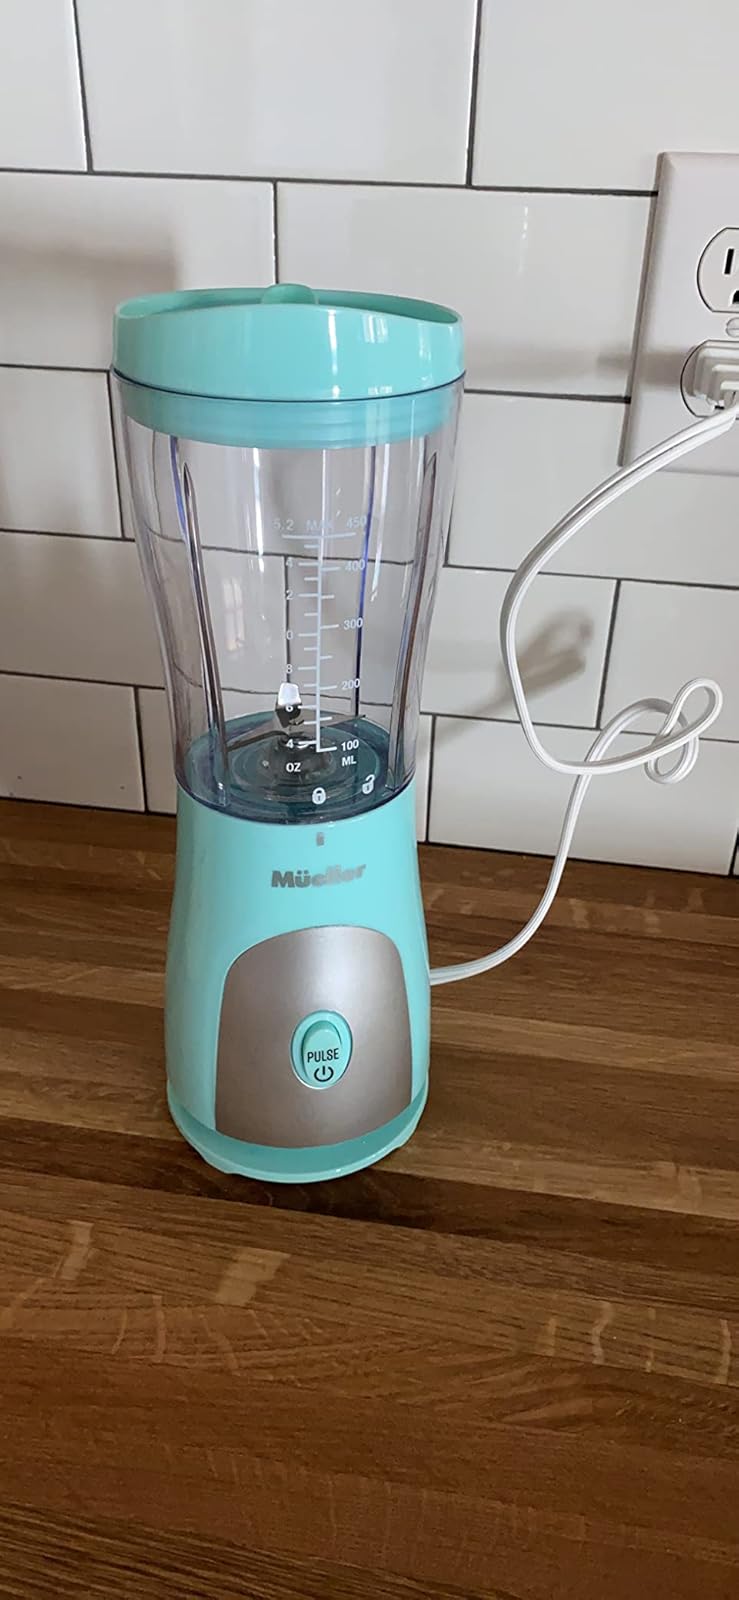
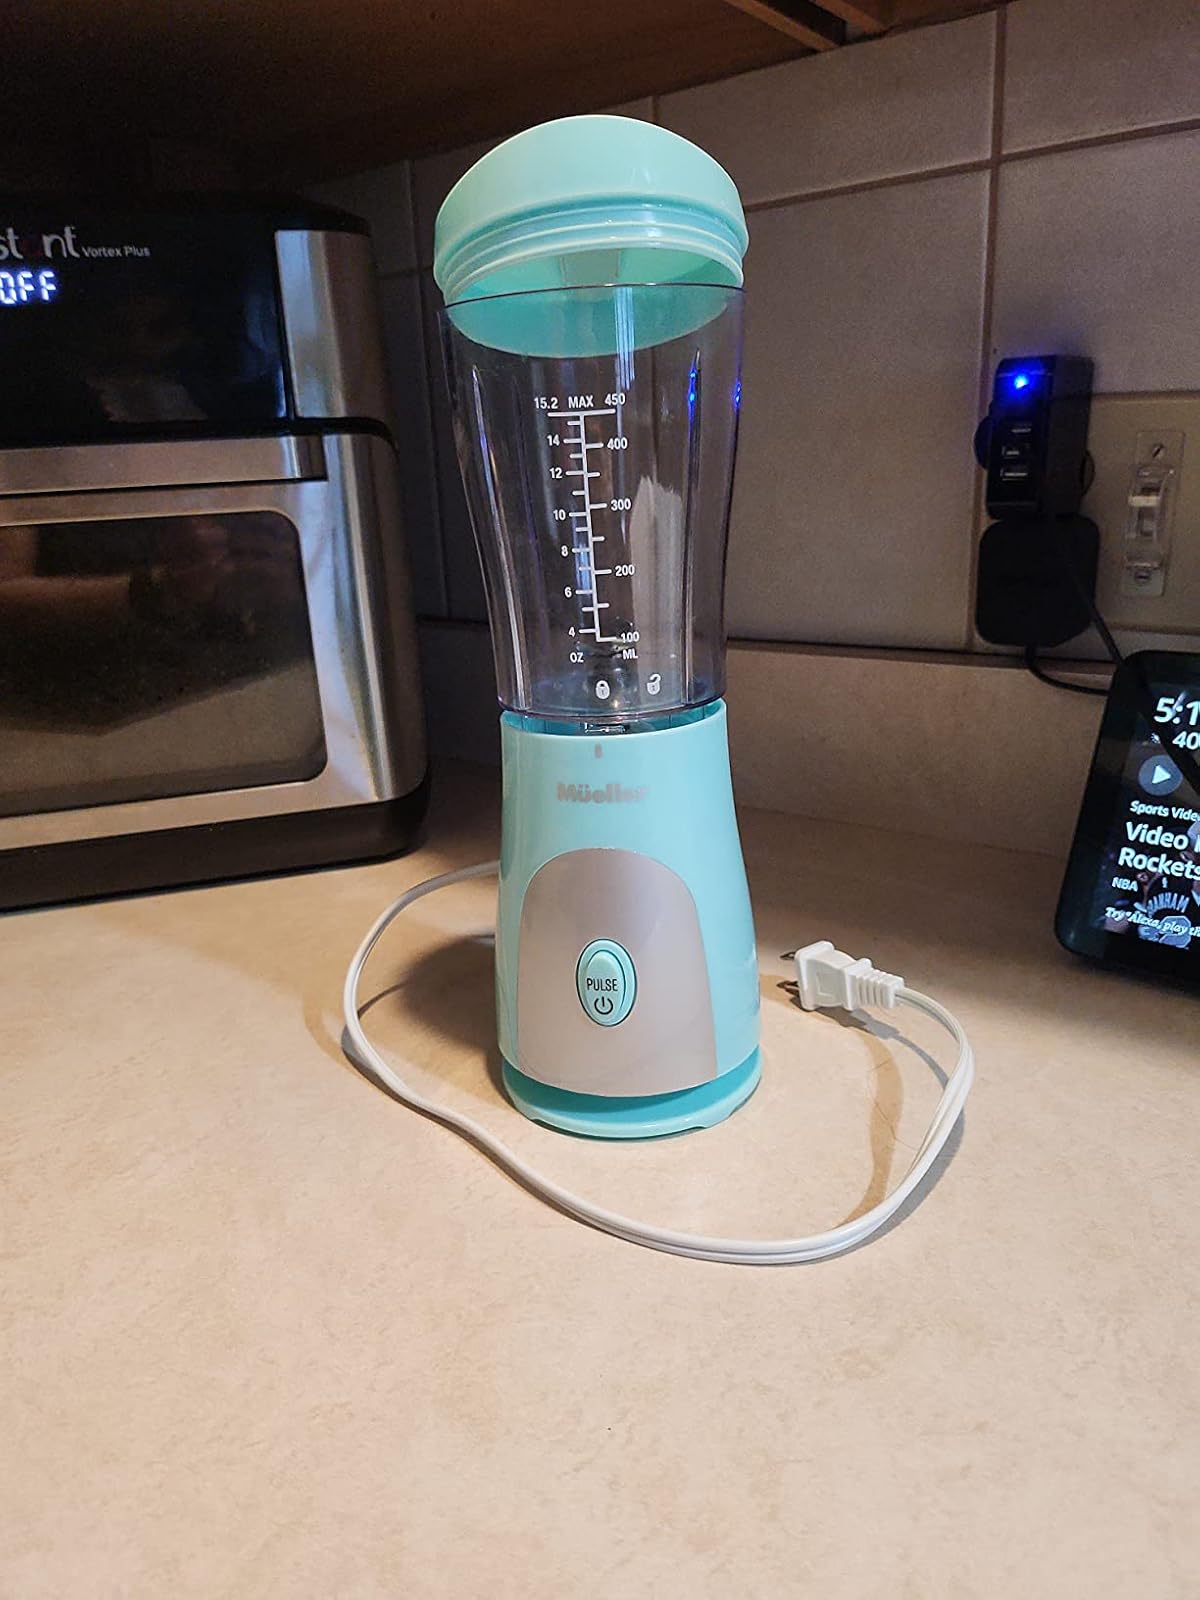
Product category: items_blender
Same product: yes